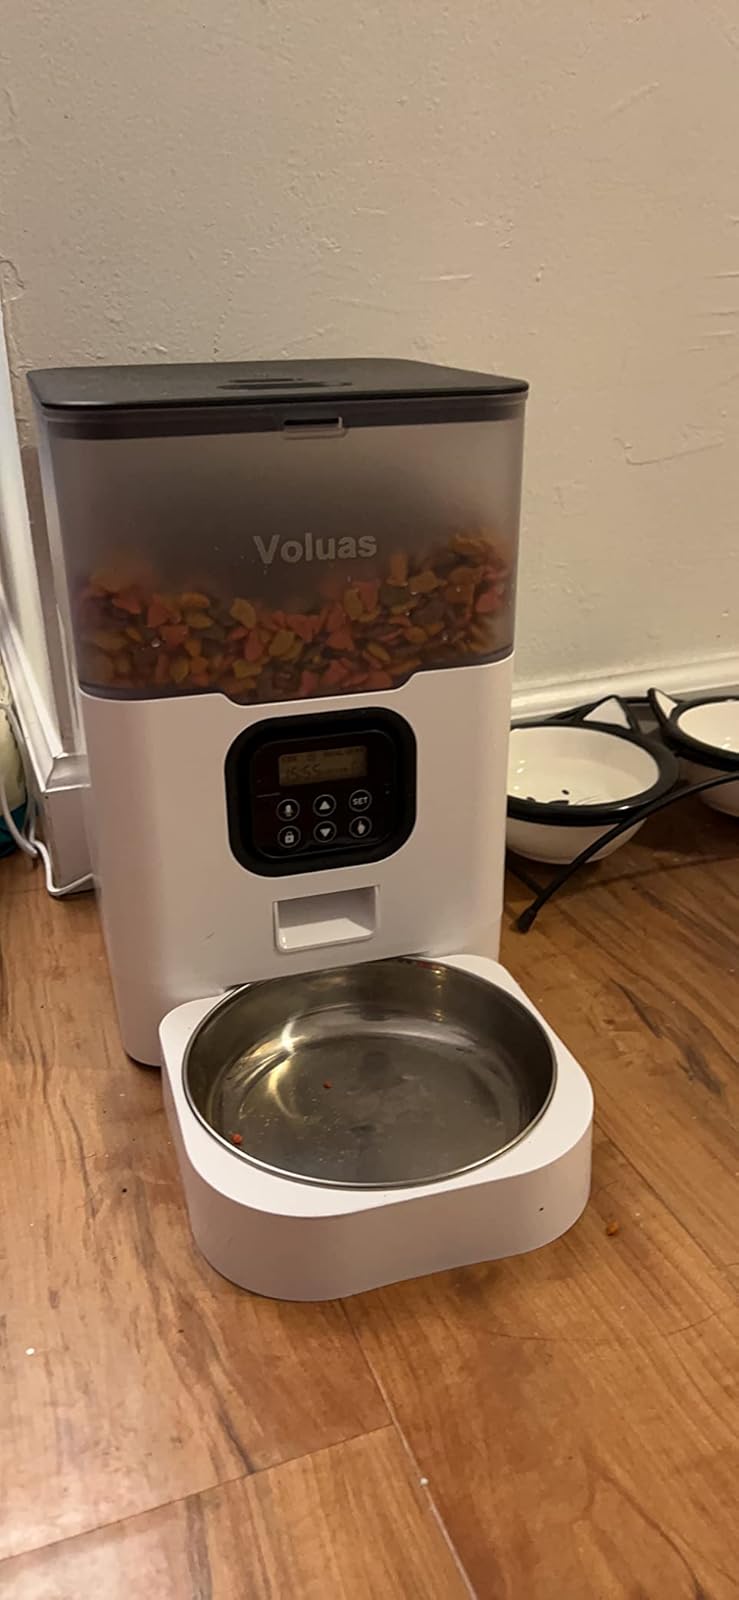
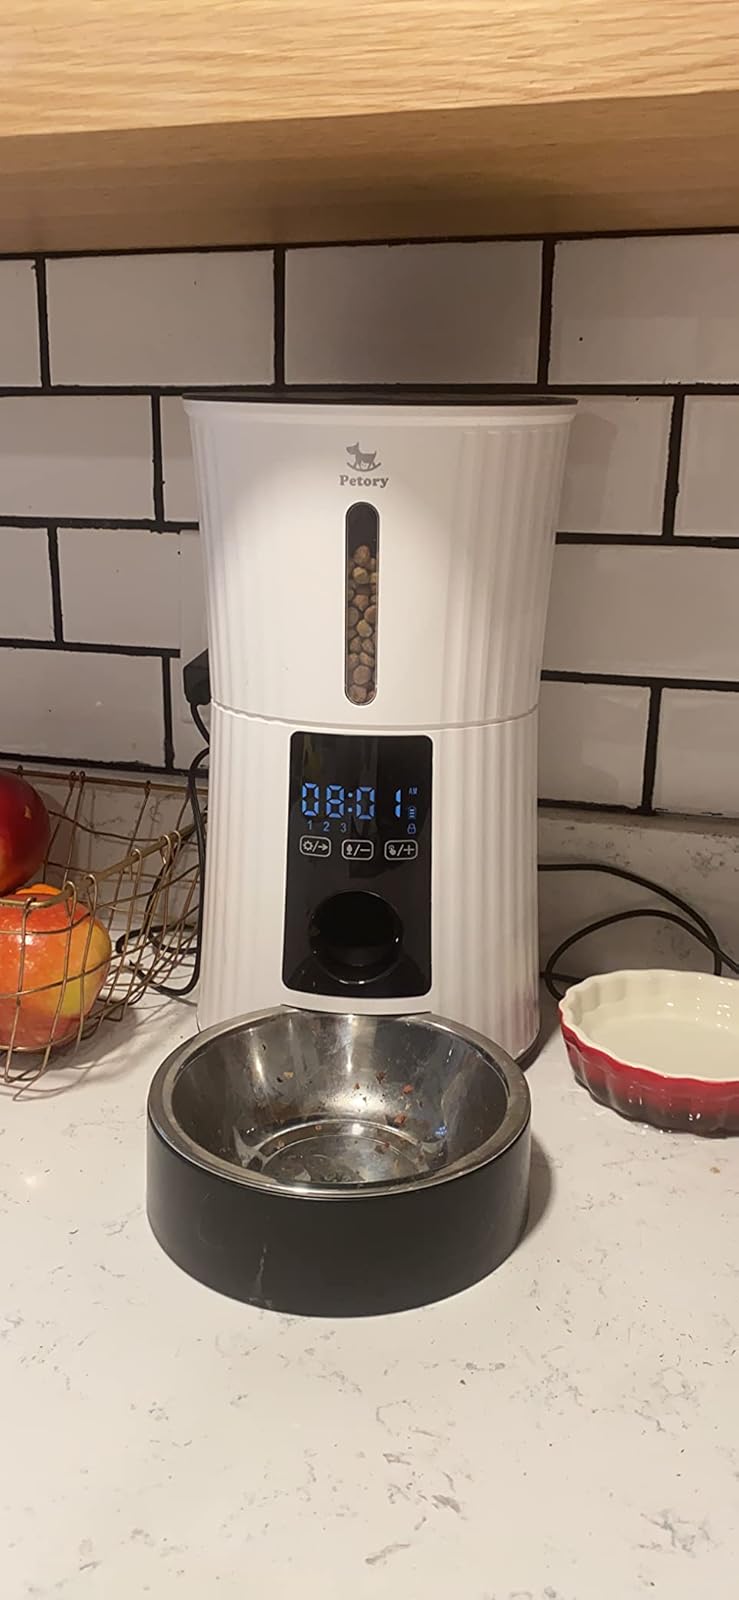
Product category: items_feeder
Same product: no